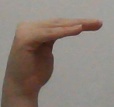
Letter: haa